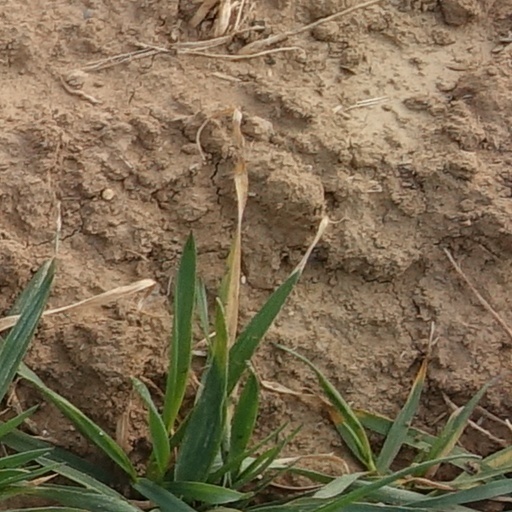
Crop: wheat